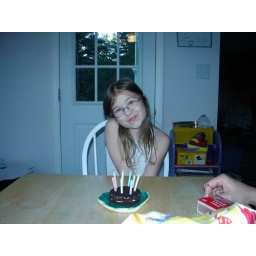
Sarah made this oreo easy bake cake for William's birthday. It's on a plate she made in Pottery class